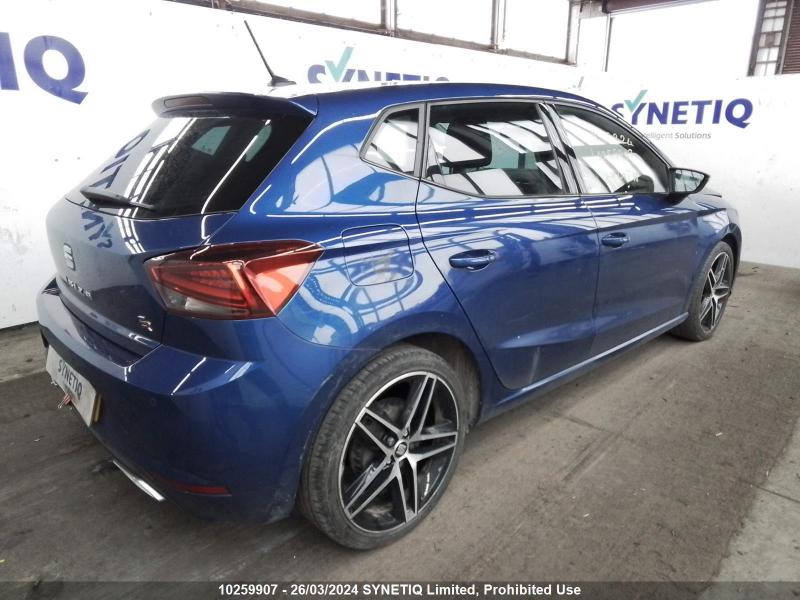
Aucun dommage détecté.
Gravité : aucun